Les Grandes Misères de la guerre

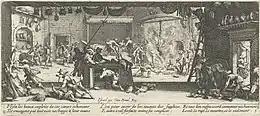
Plate 5, "Le pillage", the soldiers pillage a house

"Les Grandes Misères" depict the destruction unleashed on civilians during the Thirty Years' War; no specific campaign is depicted, but the set inevitably recalls the actions of the army that Cardinal Richelieu sent in 1633 to occupy Callot's native Lorraine before annexing it to France. Callot was living in the capital, Nancy, at the time, though the prints were published, like most of his work, in Paris, with the necessary royal licence. The plates still exist, in a museum in Nancy, as do seven drawings of whole compositions, and many tiny studies for figures, with a large group in the Hermitage Museum.